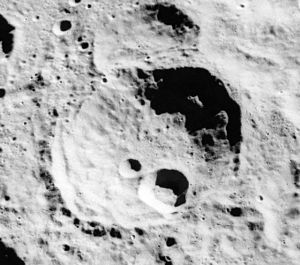
Abul Wáfa (månekrater)
Skråt billede fra Apollo 16
Abul Wáfa er et nedslagskrater på Månen, beliggende nær ækvator på Månens bagside. Det er opkaldt efter den persiske matematiker og astronom Abul Wafa. Navnet blev officielt tildelt af den Internationale Astronomiske Union i 1970.